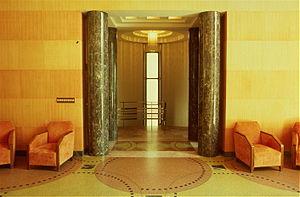
La maison Ernest-Cormier est une résidence située au 1418, avenue des Pins Ouest à Montréal que l’architecte Ernest Cormier a fait construire en 1930-31 pour son propre usage. Elle a été classée monument historique en 1974.